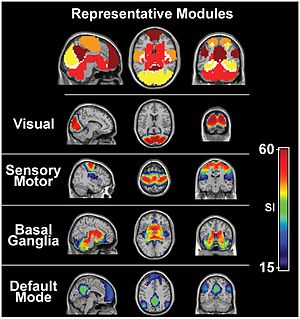
Sansesystemet
Det visuelle system og det somatosensoriske system er aktive selv i hvile, her målt ved fMRI.
Sansesystemet er den del af nervesystemet der er ansvarlig for behandling af sensorisk information. Sansesystemet er en fællesbetegnelse for de sanseorganer og -enheder der findes i en organisme, herunder sensoriske receptorer, neurale forbindelser, og de dele af hjernen, der er involveret i bearbejdningen af sensoriske receptorers stimulering. Almindeligt anerkendte humane sansesystemer processerer visuelle, auditive, somatiske, gustatoriske, olfaktoriske og vestibulære input. Kort sagt, sanser er moniteringer af den fysiske verden, som bearbejdes og fortolkes, og derved danner grundlag for vores opfattelse af omgivelser.